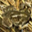
Label: frog